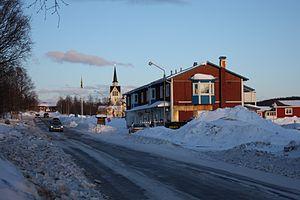
Duved est une localité de Suède située dans la commune d'Åre du comté de Jämtland. Elle couvre une superficie de 0,99 km². En 2010, elle compte 663 habitants.